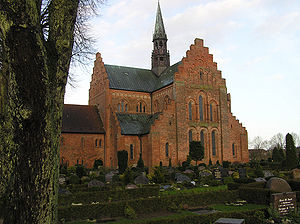
Løgumkloster Kirke / Kirkebygningen
Løgumkloster Kirke er bygget af cistercienserordenen som klosterkirke i Løgumkloster.